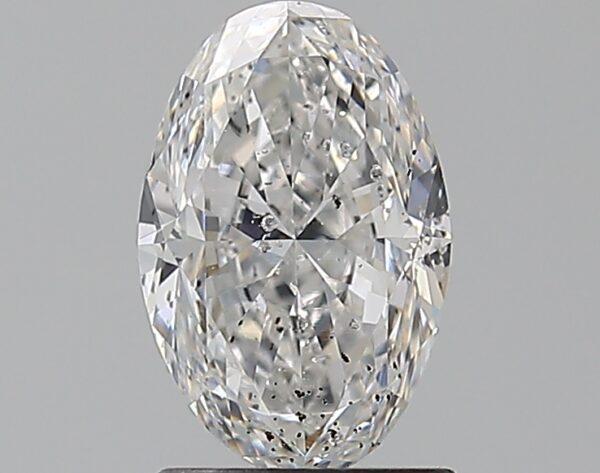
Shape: oval
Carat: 1.51
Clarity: SI2
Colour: D
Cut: GD
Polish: VG
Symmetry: VG
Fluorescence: ST
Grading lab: IGI
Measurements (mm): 8.85 x 5.82 x 3.92